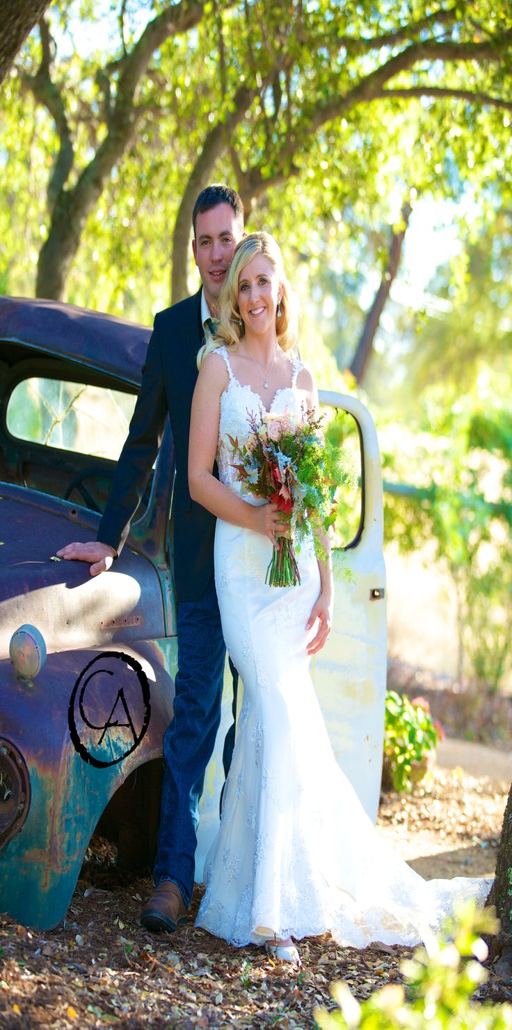
bride and person with a rustic truck for a country wedding by person